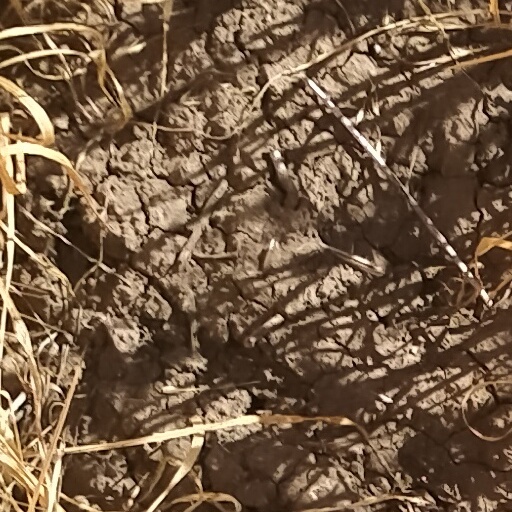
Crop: wheat